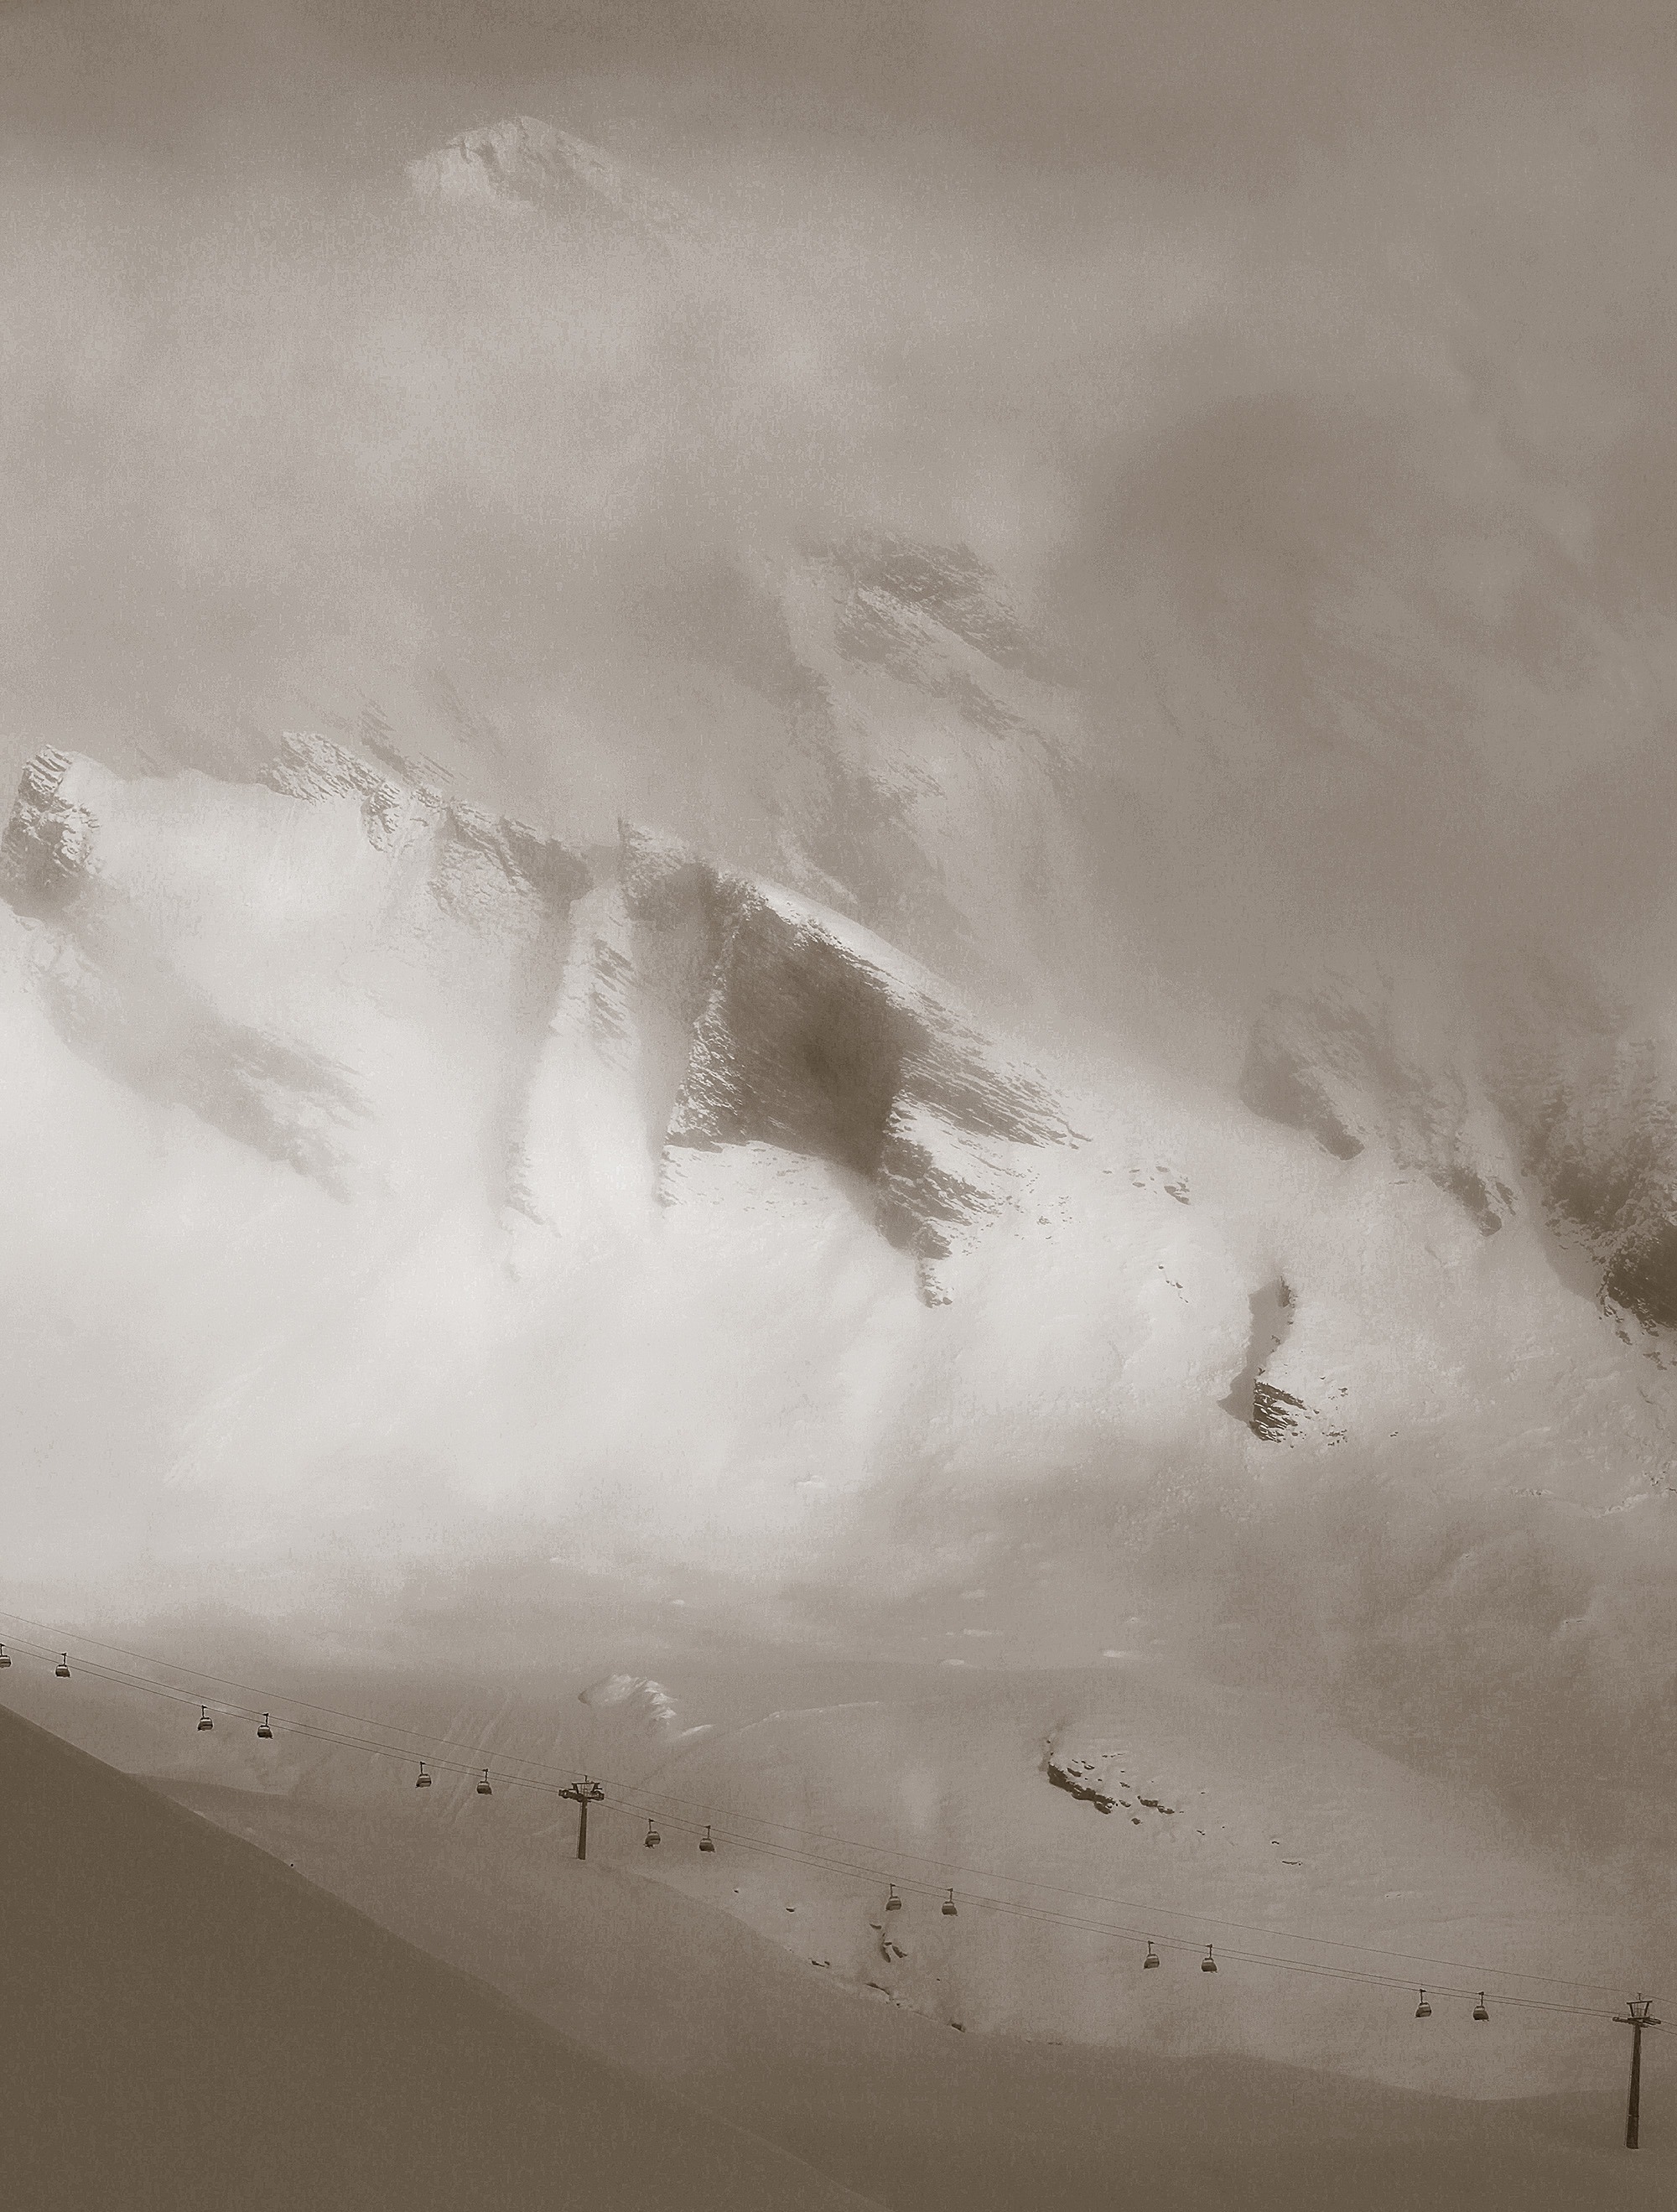
landscape, nature, forest, sand, mountain, snow, cold, winter, wing, light, cloud, black and white, sky, fog, mist, white, cloudy, air, texture, wave, wind, frost, weather, alpine, monochrome, material, clouds, drawing, mountains, switzerland, scene, dramatic, blizzard, freezing, forward, cloudiness, black and white photo, atmospheric phenomenon, atmosphere of earth